Puget Sound region

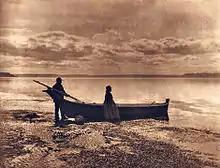
Evening on Puget Sound by Edward S. Curtis, 1913

The Puget Sound region was formed by the collision and attachment of many terranes ("microcontinents") to the North American plate between about 50 to 10 million years ago. About 15,000 years ago during the Vashon Glaciation, the Puget Sound region was covered by a lobe of the Cordilleran ice sheet. The glacier that covered the area was about thick within the vicinity of Seattle. By the time Captain George Vancouver found the Sound in 1792, early native people had already been there for over 5,000 years.